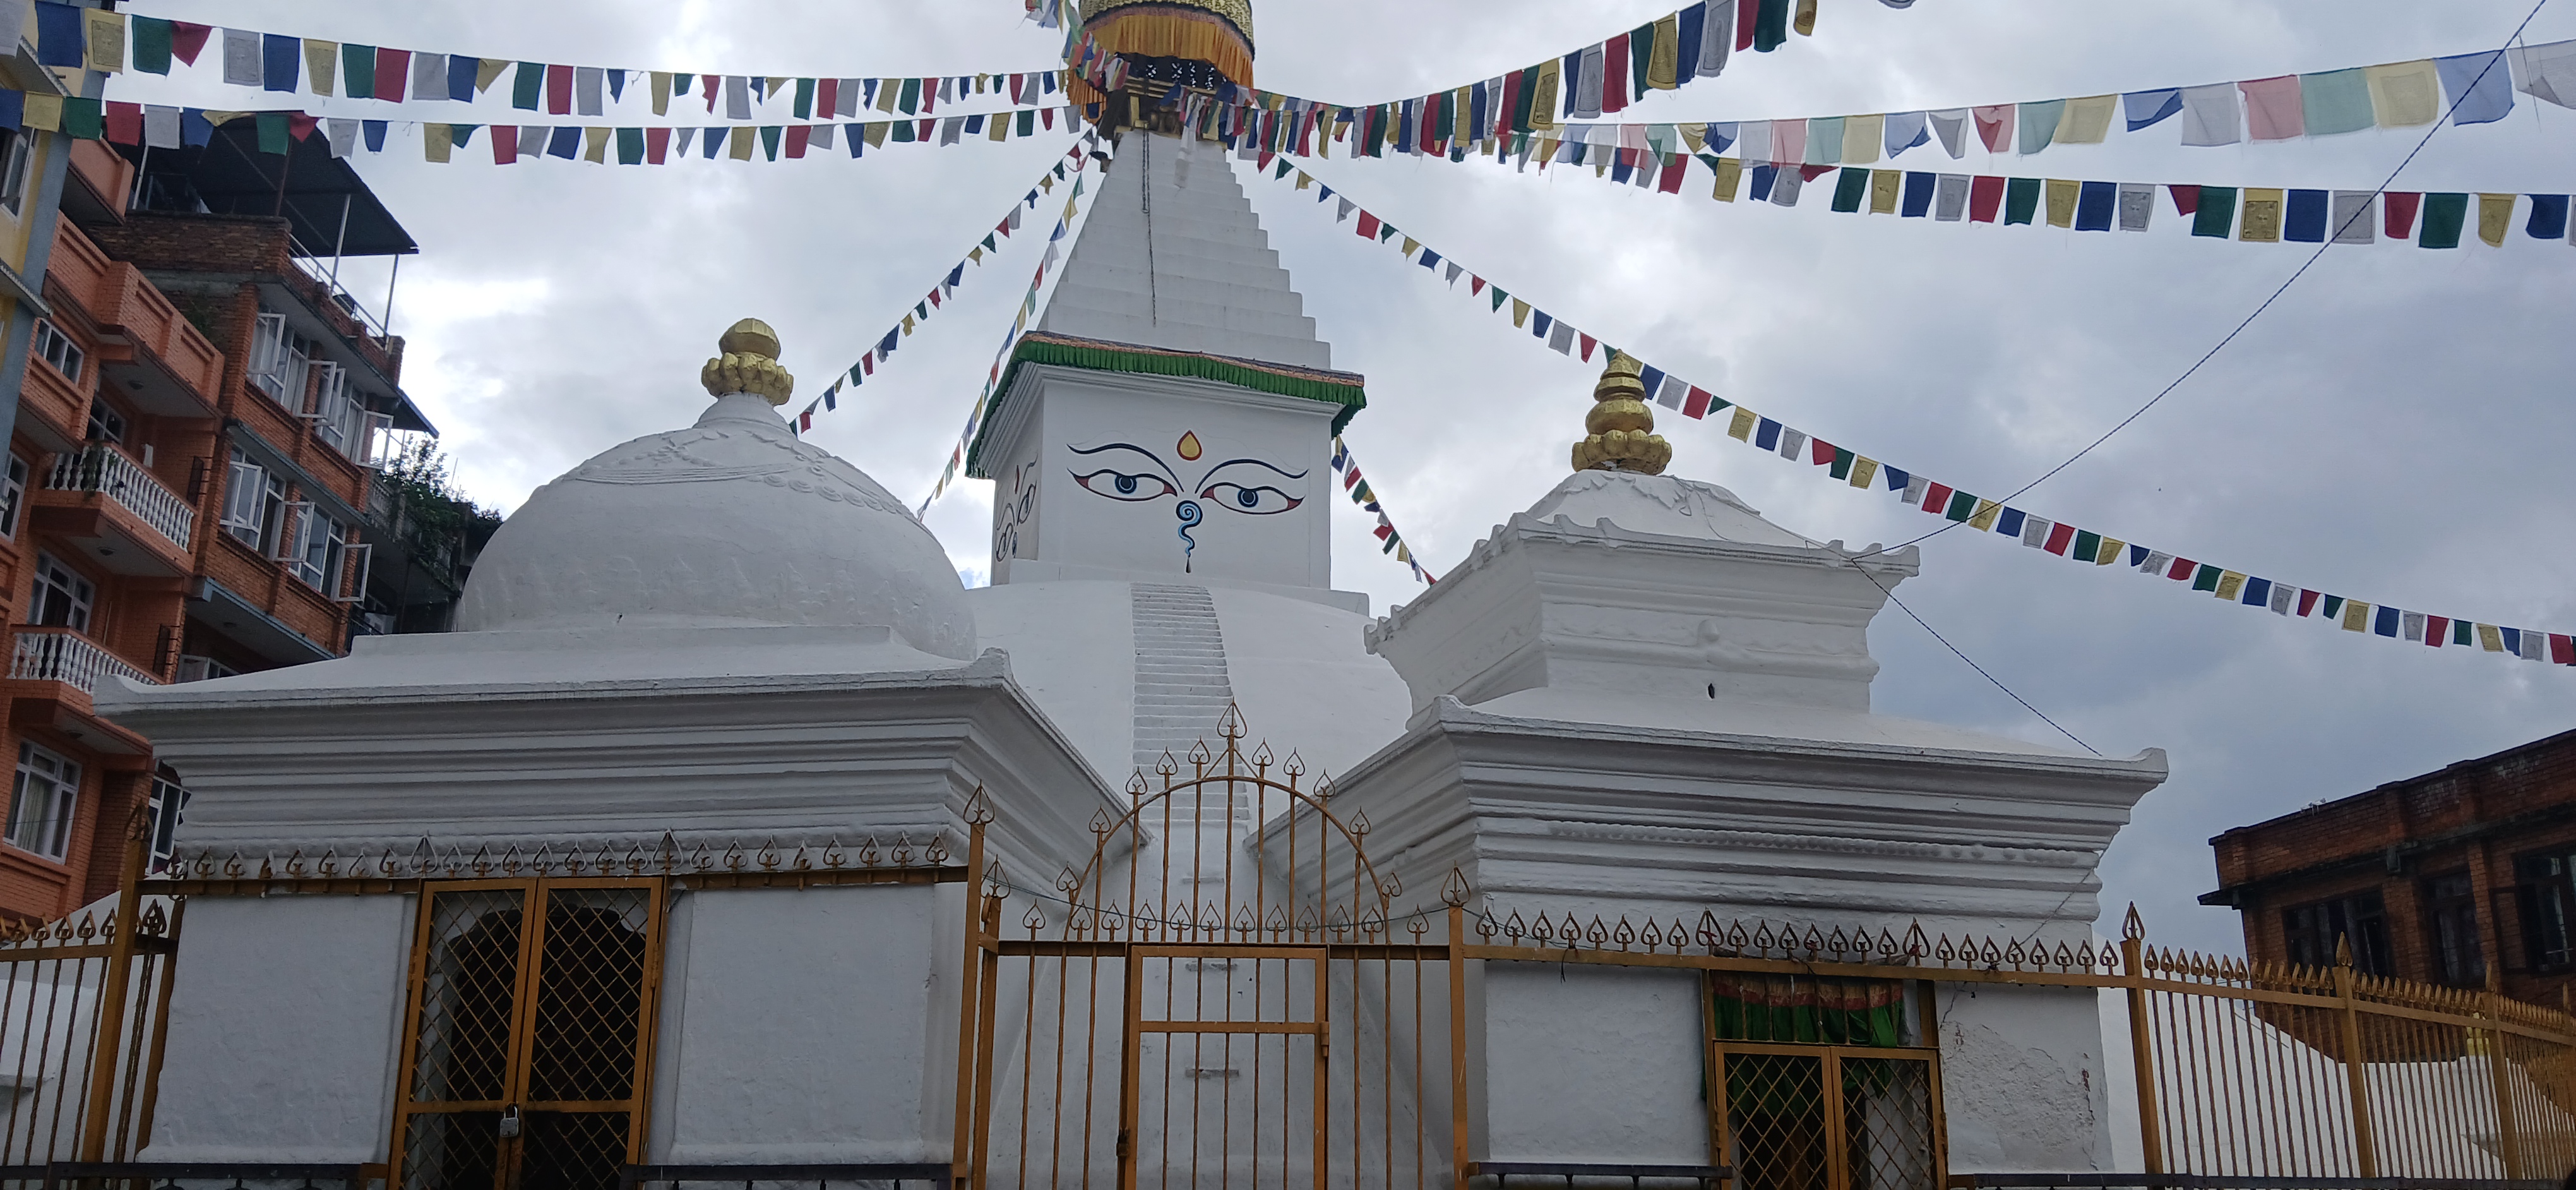
Heritage site: Ashok_stupa_Chaitya